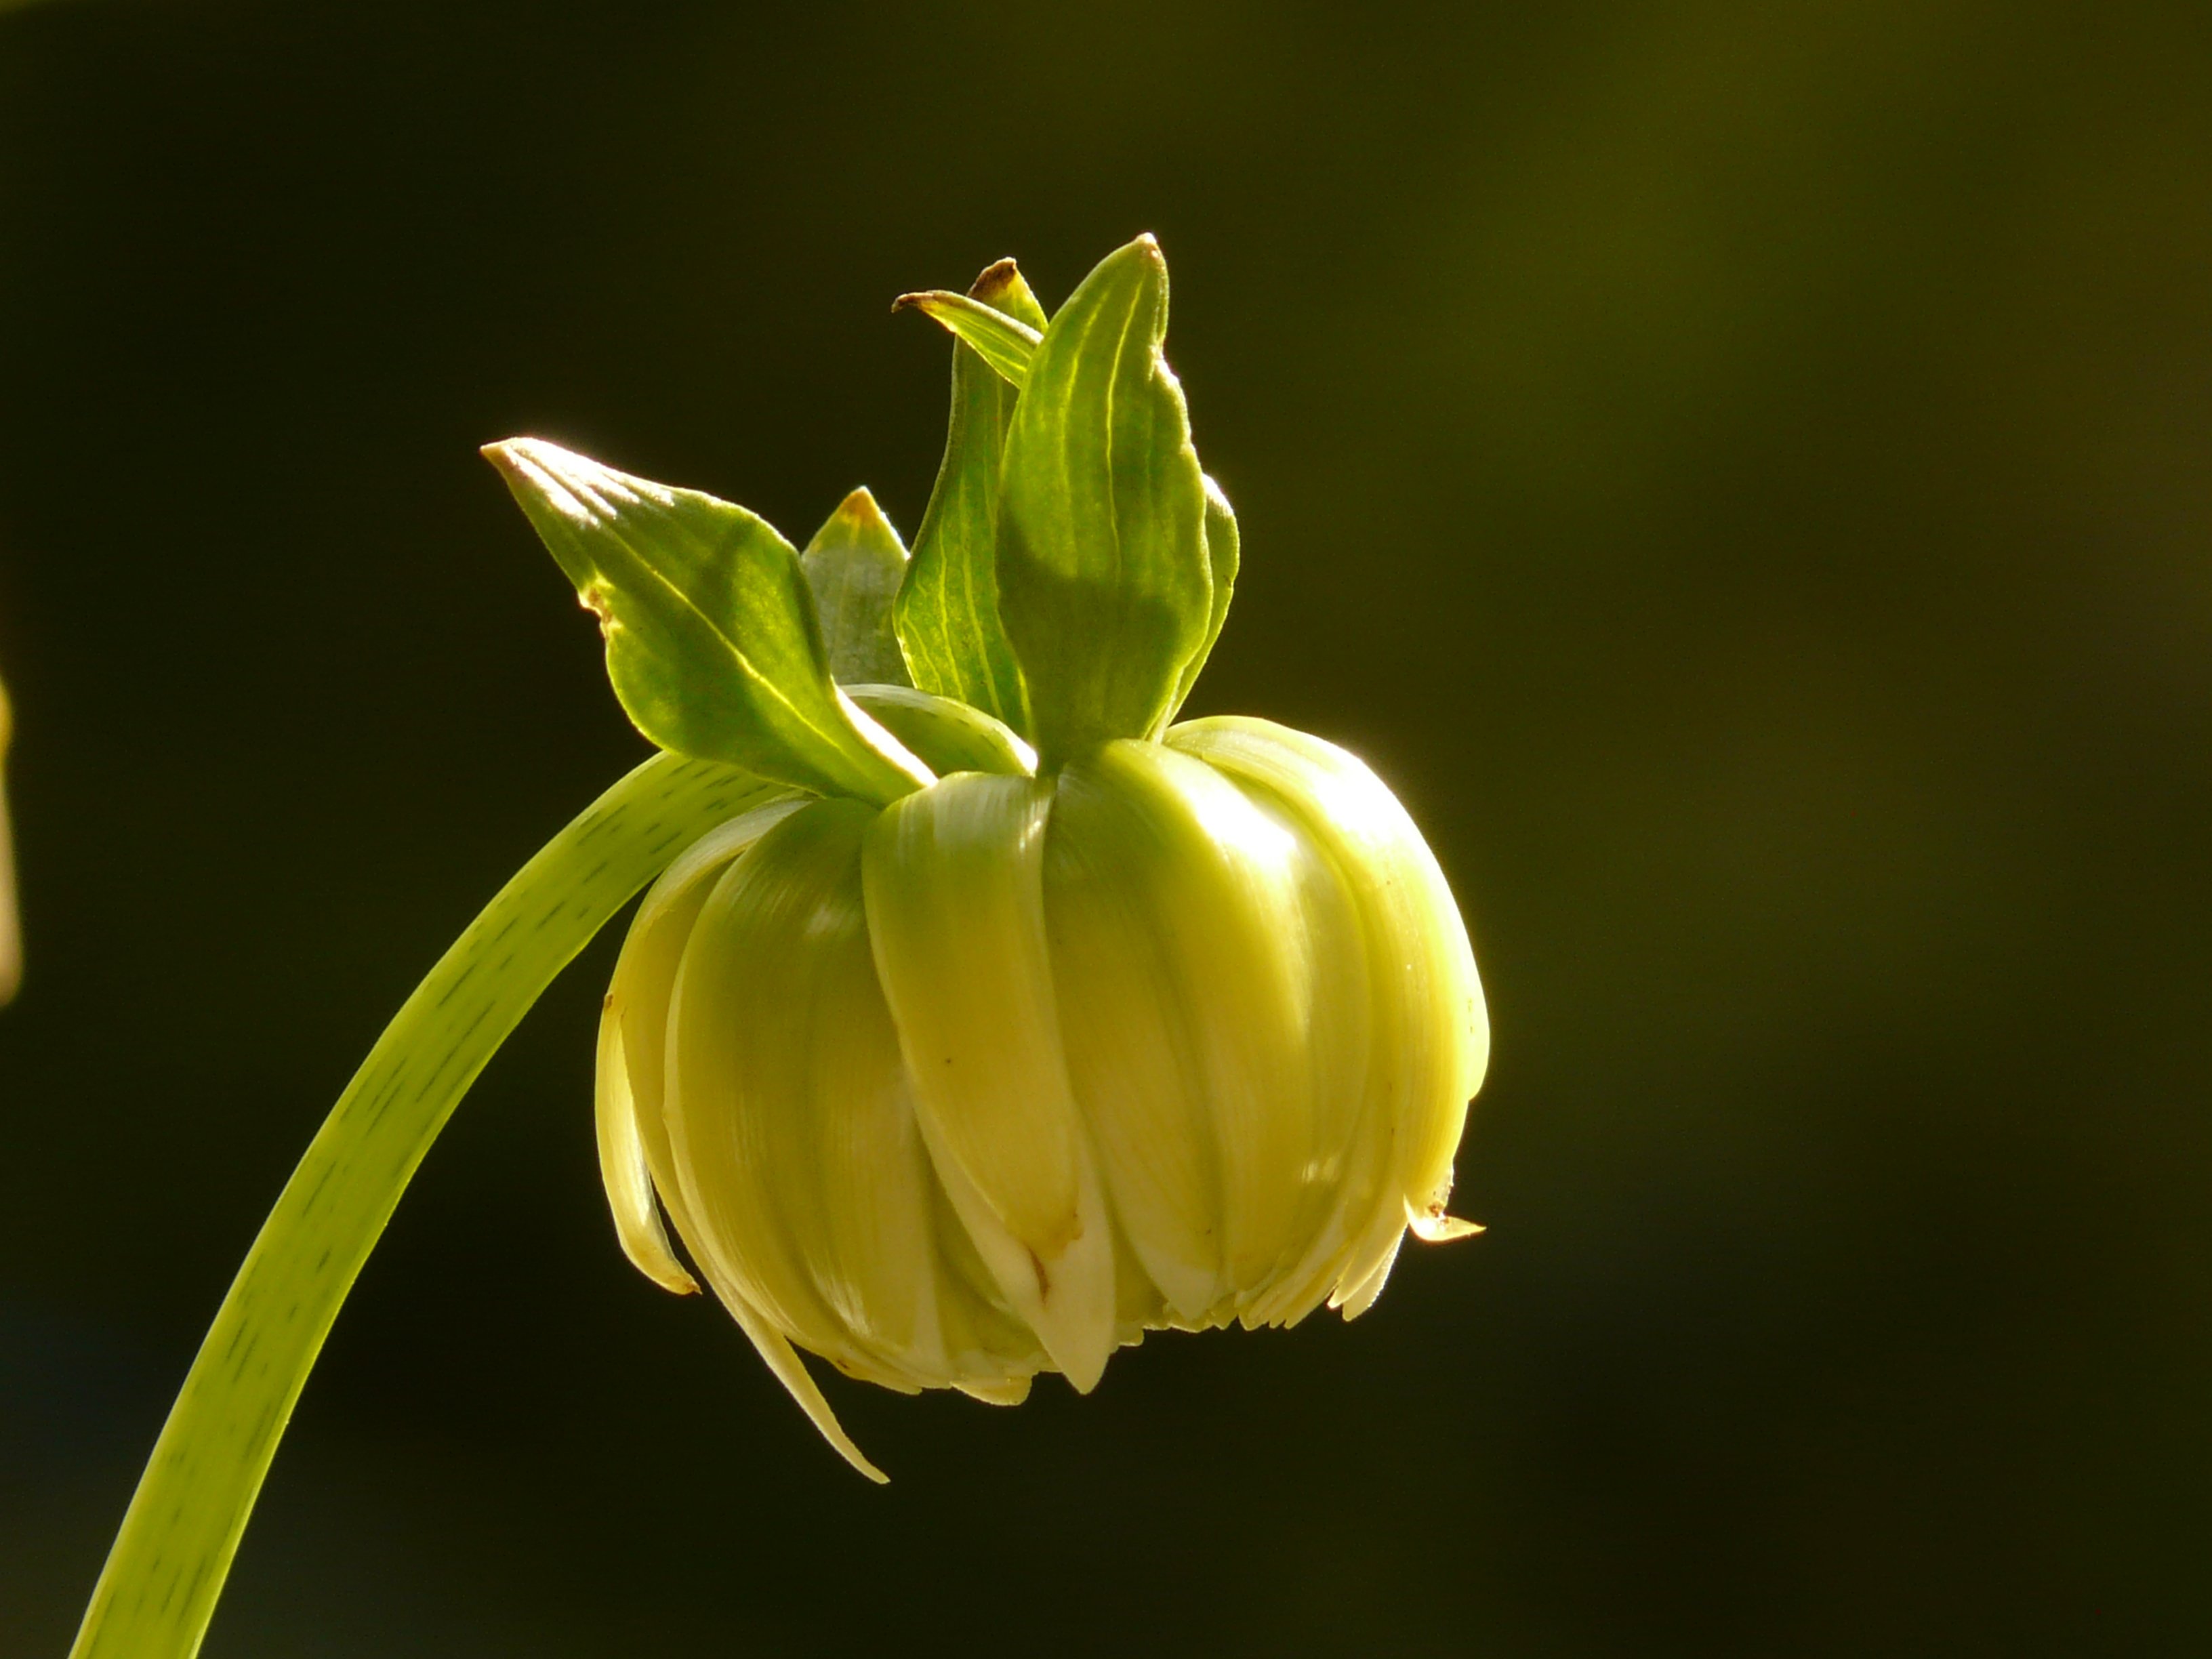
nature, blossom, growth, plant, photography, leaf, flower, petal, green, grow, botany, yellow, flora, wildflower, close up, dahlia, bud, macro photography, flowering plant, plant stem, land plant